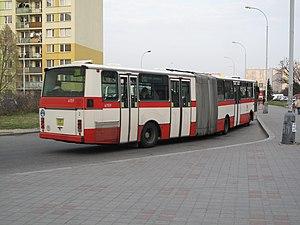
Le Karosa B 741 est un autobus urbain et suburbain articulé produit par le fabricant de bus tchèque Karosa de 1991 à 1997. Il fait partie de la Série 700 de la marque.